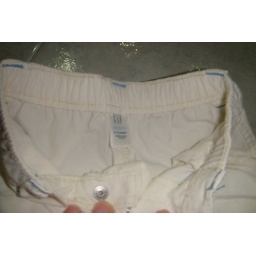
for 6-12 mth. washed but not worn. off white with a little gap bear in brown at the back